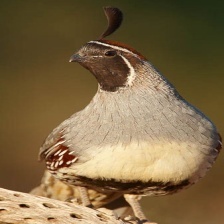
Species: GAMBELS QUAIL
Scientific name: CALLIPEPLA GAMBELII
ImageNet parent category: quail